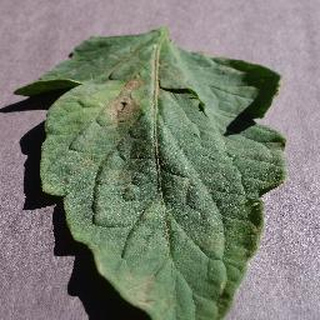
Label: tomato_early_blight